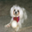
Label: dog